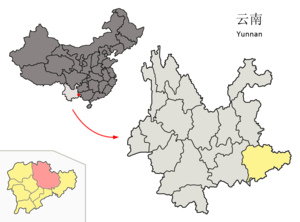
Le xian de Guangnan est un district administratif de la province du Yunnan en Chine. Il est placé sous la juridiction de la préfecture autonome zhuang et miao de Wenshan.